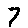
Label: 7